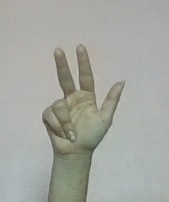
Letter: al